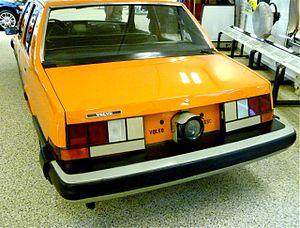
La série 240 était une gamme de familiale de la marque suédoise Volvo. Elle a été produite sous différentes carrosseries comme la berline de 1974 à 1991, le coupé de 1974 à 1984 et le break de 1974 à 1993. Avec la nouvelle nomenclature Volvo en 1984, les 244 et 245 deviennent 240 et 240 break. Sa version plus haut de gamme et équipée de moteur 6 cylindres est la 260. En cumulant leurs ventes, on atteint 2 855 861 exemplaires, soit le plus gros succès de Volvo de tous les temps.